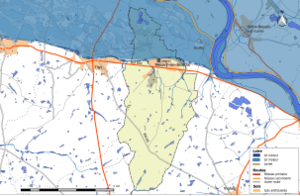
Zone inondable et réseaux hydrographique et routier de la commune de Neuvy-en-Sullias.
Neuvy-en-Sullias est une commune française située dans le département du Loiret en région Centre-Val de Loire.